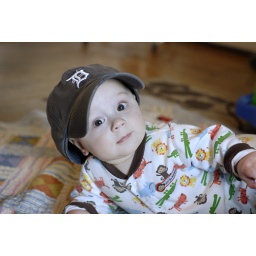
big boy in a bigger hat